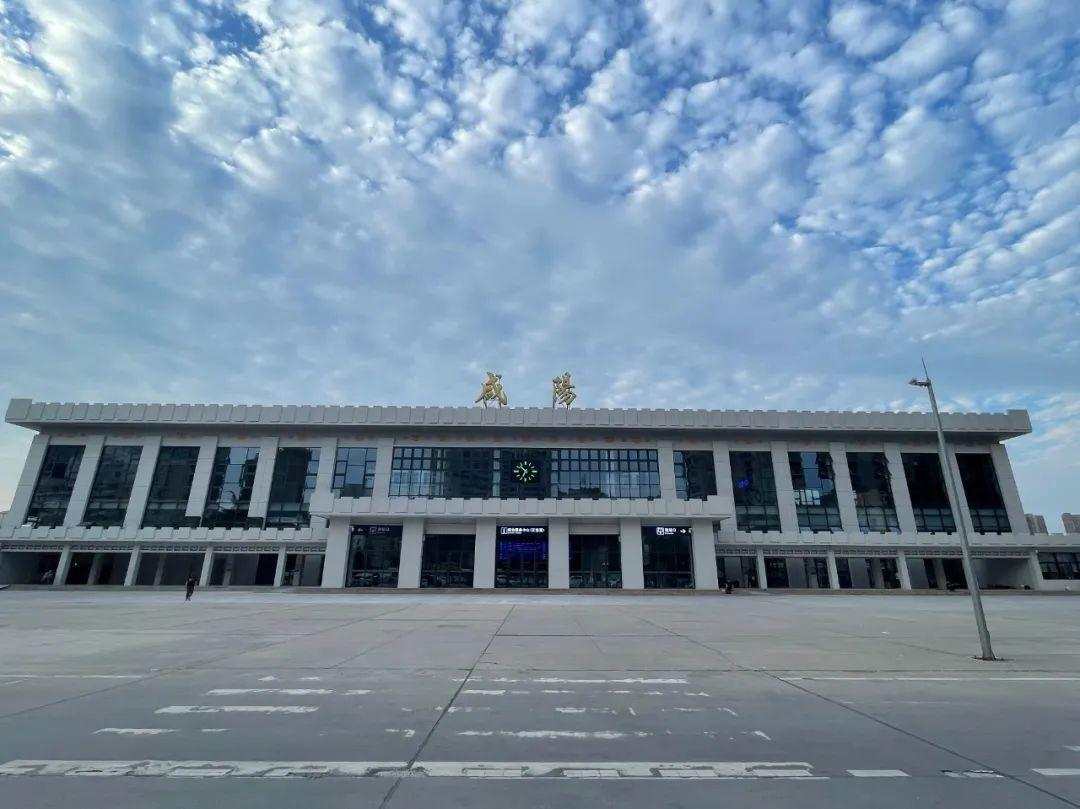
地标名称：咸阳站
所在城市：咸阳市·渭城区